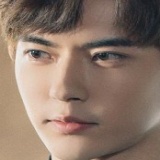
diễn viên Vu Mông Lung